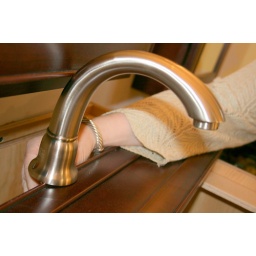
View of faucet held against misinstalled medicine cabinet